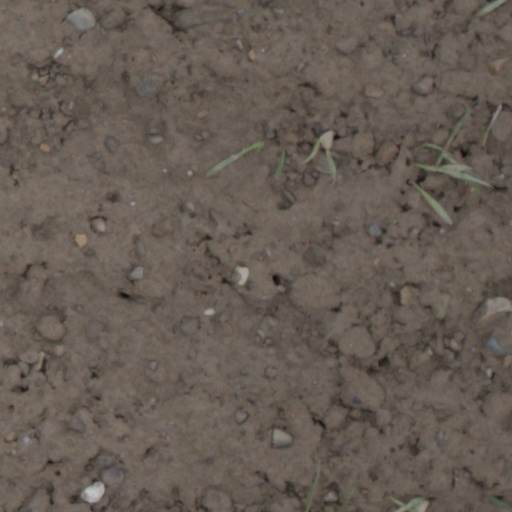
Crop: wheat